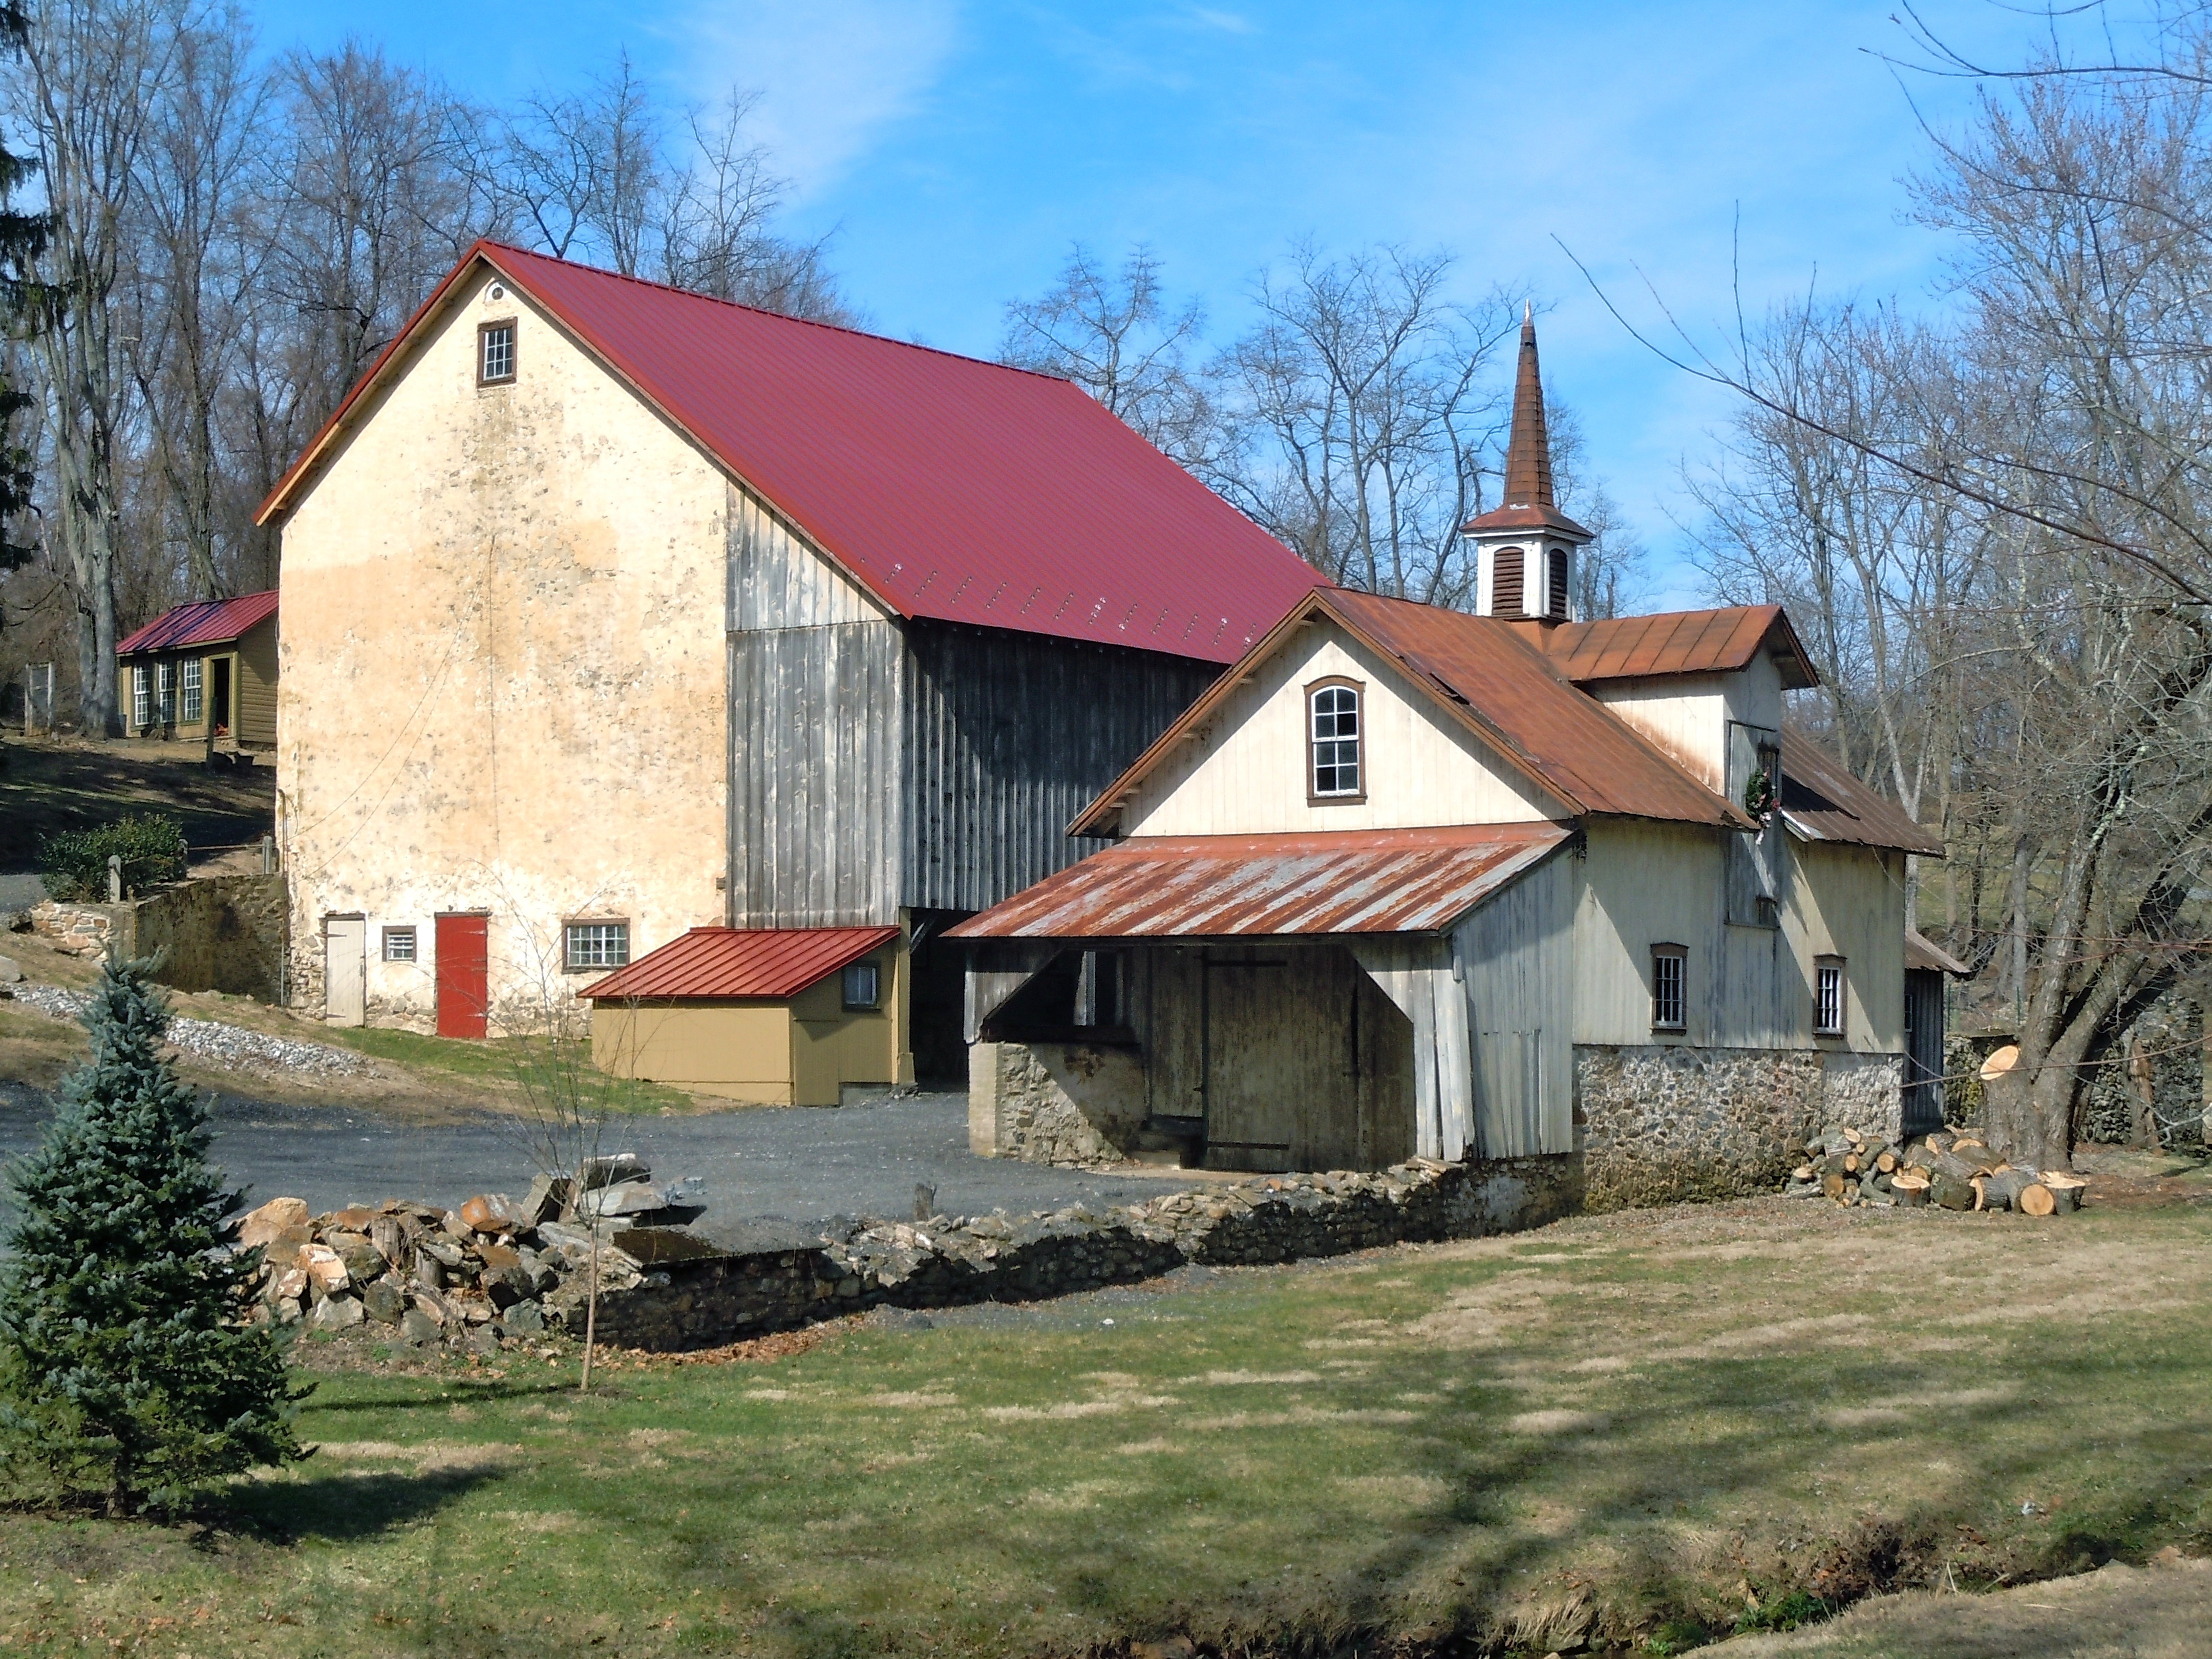
nature, sky, field, farm, meadow, countryside, house, building, barn, home, country, shed, hut, village, shack, cottage, property, church, chapel, place of worship, rocks, outside, stones, clouds, buildings, farmhouse, pennsylvania, estate, rural area